Les deux aveugles

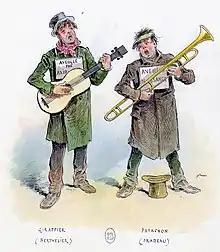

Two "blind" beggars compete for the best position on a bridge, first in a musical battle with Patachon playing on a trombone and Giraffier a mandolin, then in a game of cards, in which they cheat and betray their pretense of blindness. 'Business' has not been brisk. When passers-by drop coins, the beggars are able to see well enough to retrieve them. To impress each other, they fabricate wild stories, accompanied by singing. The contest becomes comically grotesque.